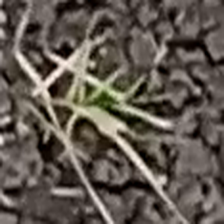
Weed species: Harali_(Cynodon_dactylon)